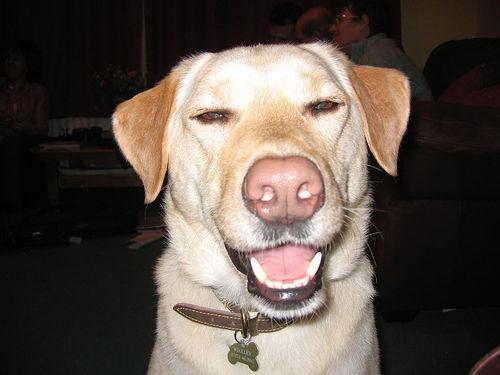
Labrador_retriever